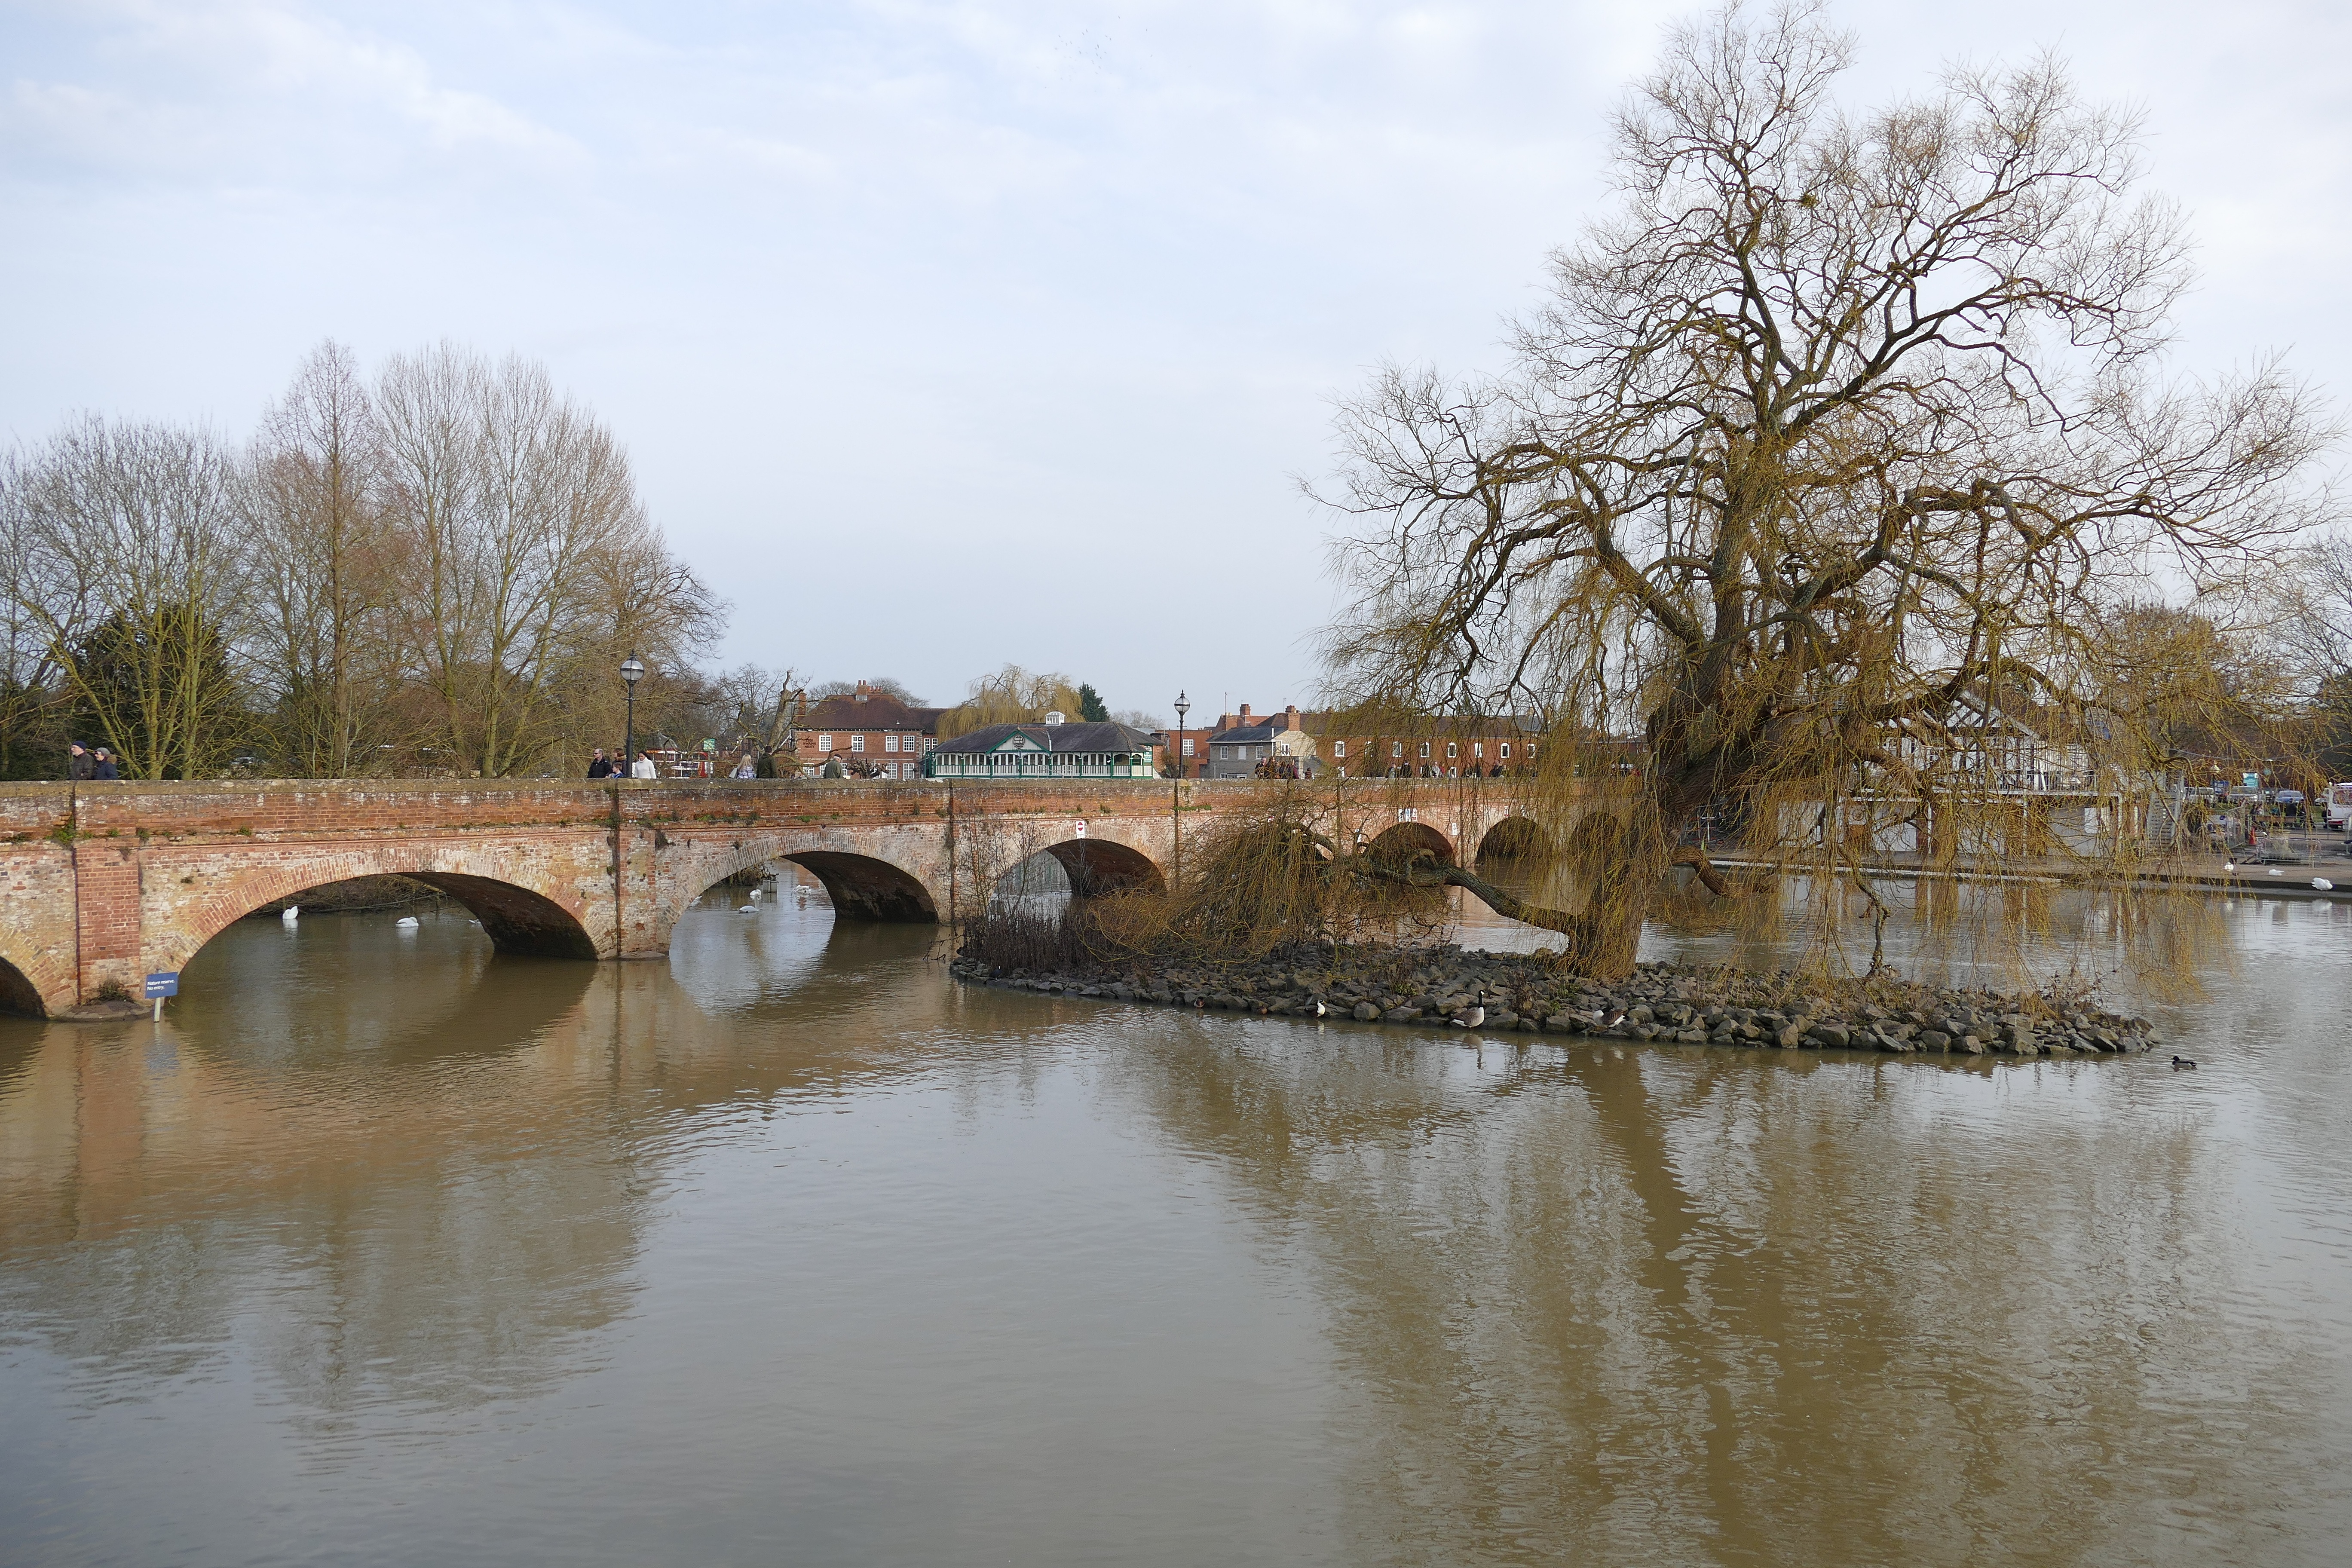
tree, water, winter, bridge, lake, town, city, urban, river, canal, country, cityscape, pond, europe, reflection, reservoir, season, waterway, uk, england, great, british, european, english, britain, kingdom, warwickshire, poet, avon, rural area, shakespeare, stratford upon avon, william